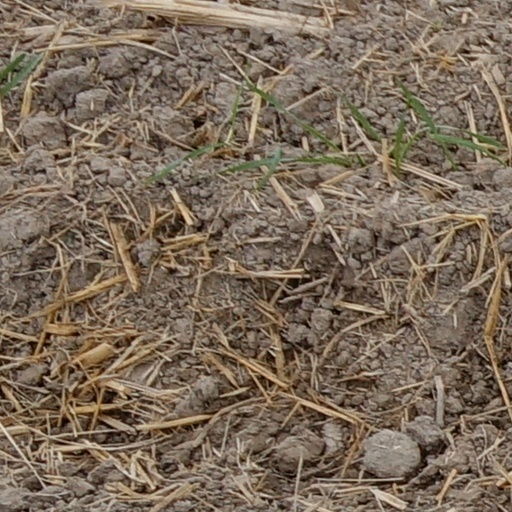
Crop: wheat